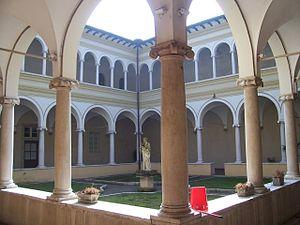
L'église San Pietro in Oliveto est une église de la ville de Brescia en Lombardie. Elle jouxte le monastère du même nom situé le long du côté est de la colline Cidneo. L'église est également connue sous le nom de San Pietro in Castello bien que son nom officiel soit Chiesa dei Santi Pietro e Paolo.